Murder of Fadime Şahindal

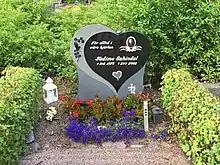
Sahindal's grave

Fadime Şahindal (2 April 1975, in Elbistan – 21 January 2002, in Uppsala) was a Kurdish immigrant who moved to Sweden from Turkey at the age of seven. She was murdered by her father, Rahmi, in January 2002 in an honour killing.